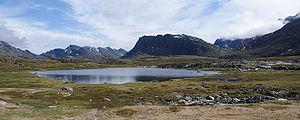
Sisimiut est une ville située dans le centre-ouest du Groenland, sur la côte est du détroit de Davis, à environ 320 km au nord de la capitale, Nuuk. Sisimiut signifie en groenlandais « la colonie près des terriers de renard ». Lors de la fondation de la ville, les Danois lui donnèrent le nom d'Holsteinsborg. La commune est le centre administratif de la municipalité de Qeqqata et la deuxième plus grande ville du Groenland, avec une population de 5 509 habitants en 2019. L'emplacement actuel de la ville a été habité durant les 4 500 dernières années. Les premiers habitants furent les peuples inuits de la culture de Saqqaq, de la culture de Dorset, puis de la culture de Thulé. Les descendants de ces derniers forment la majorité de la population actuelle. De nombreux artéfacts de cette époque ont été retrouvés dans cette région, qui était, par le passé, favorisée par sa faune abondante, en particulier les mammifères marins. La population des Groenlandais modernes à Sisimiut est un mélange d'Inuits et de peuples danois, ces derniers s'étant établis pour la première fois dans la région dans les années 1720, sous la direction du missionnaire danois Hans Egede.